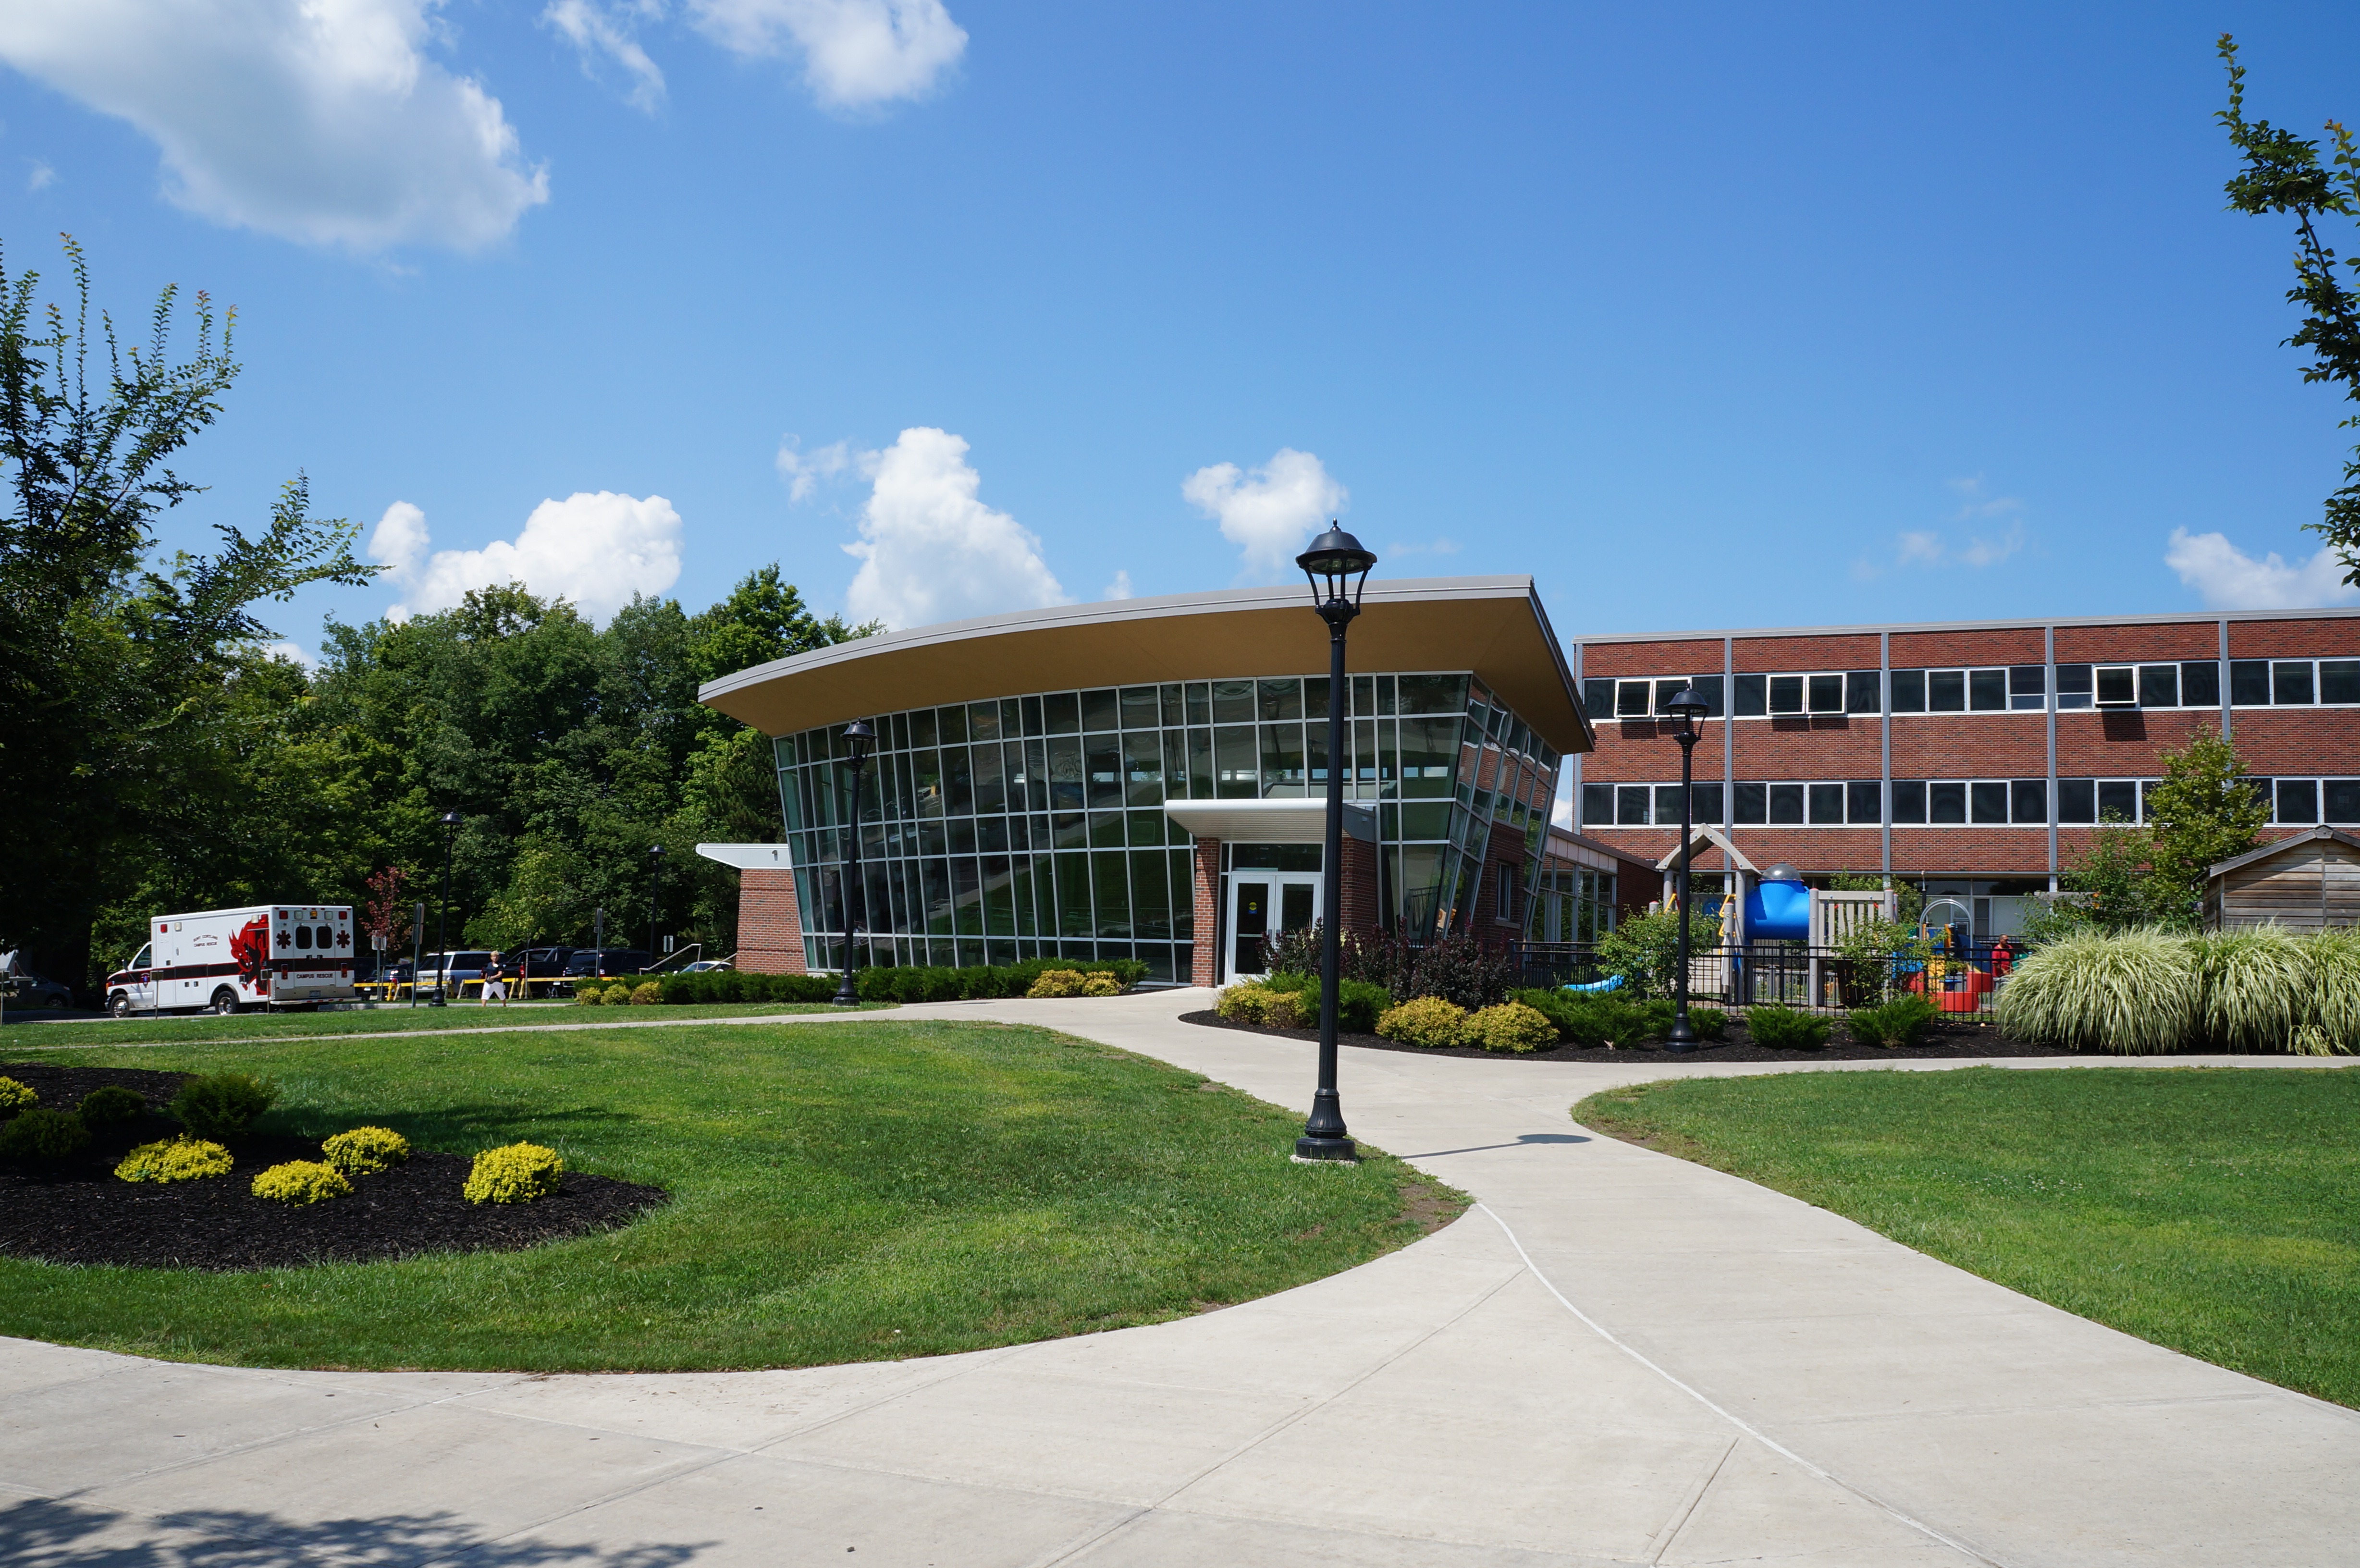
lawn, building, city, home, downtown, suburb, plaza, park, public space, education, outdoors, university, school, town square, external, campus, estate, college, headquarters, neighbourhood, real estate, residential area, higher education